Ming dynasty coinage

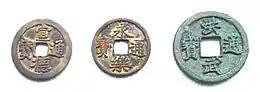
宣德通寶, 永樂通寶, and 洪武通寶 coins.

Chinese coinage in the Ming dynasty includes many types of coins. During the Ming dynasty of China (1368 to 1644), the national economy developed and techniques of producing coinage advanced.